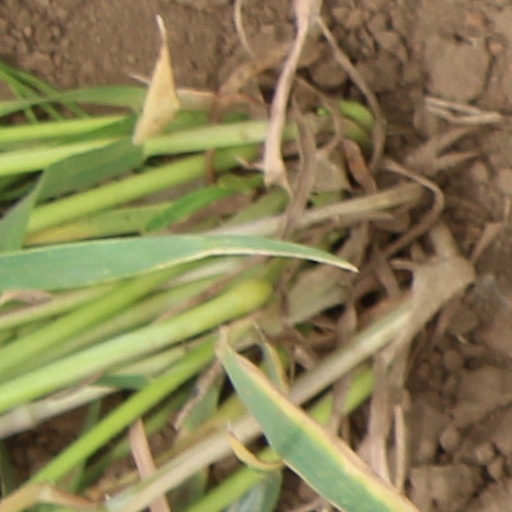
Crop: wheat